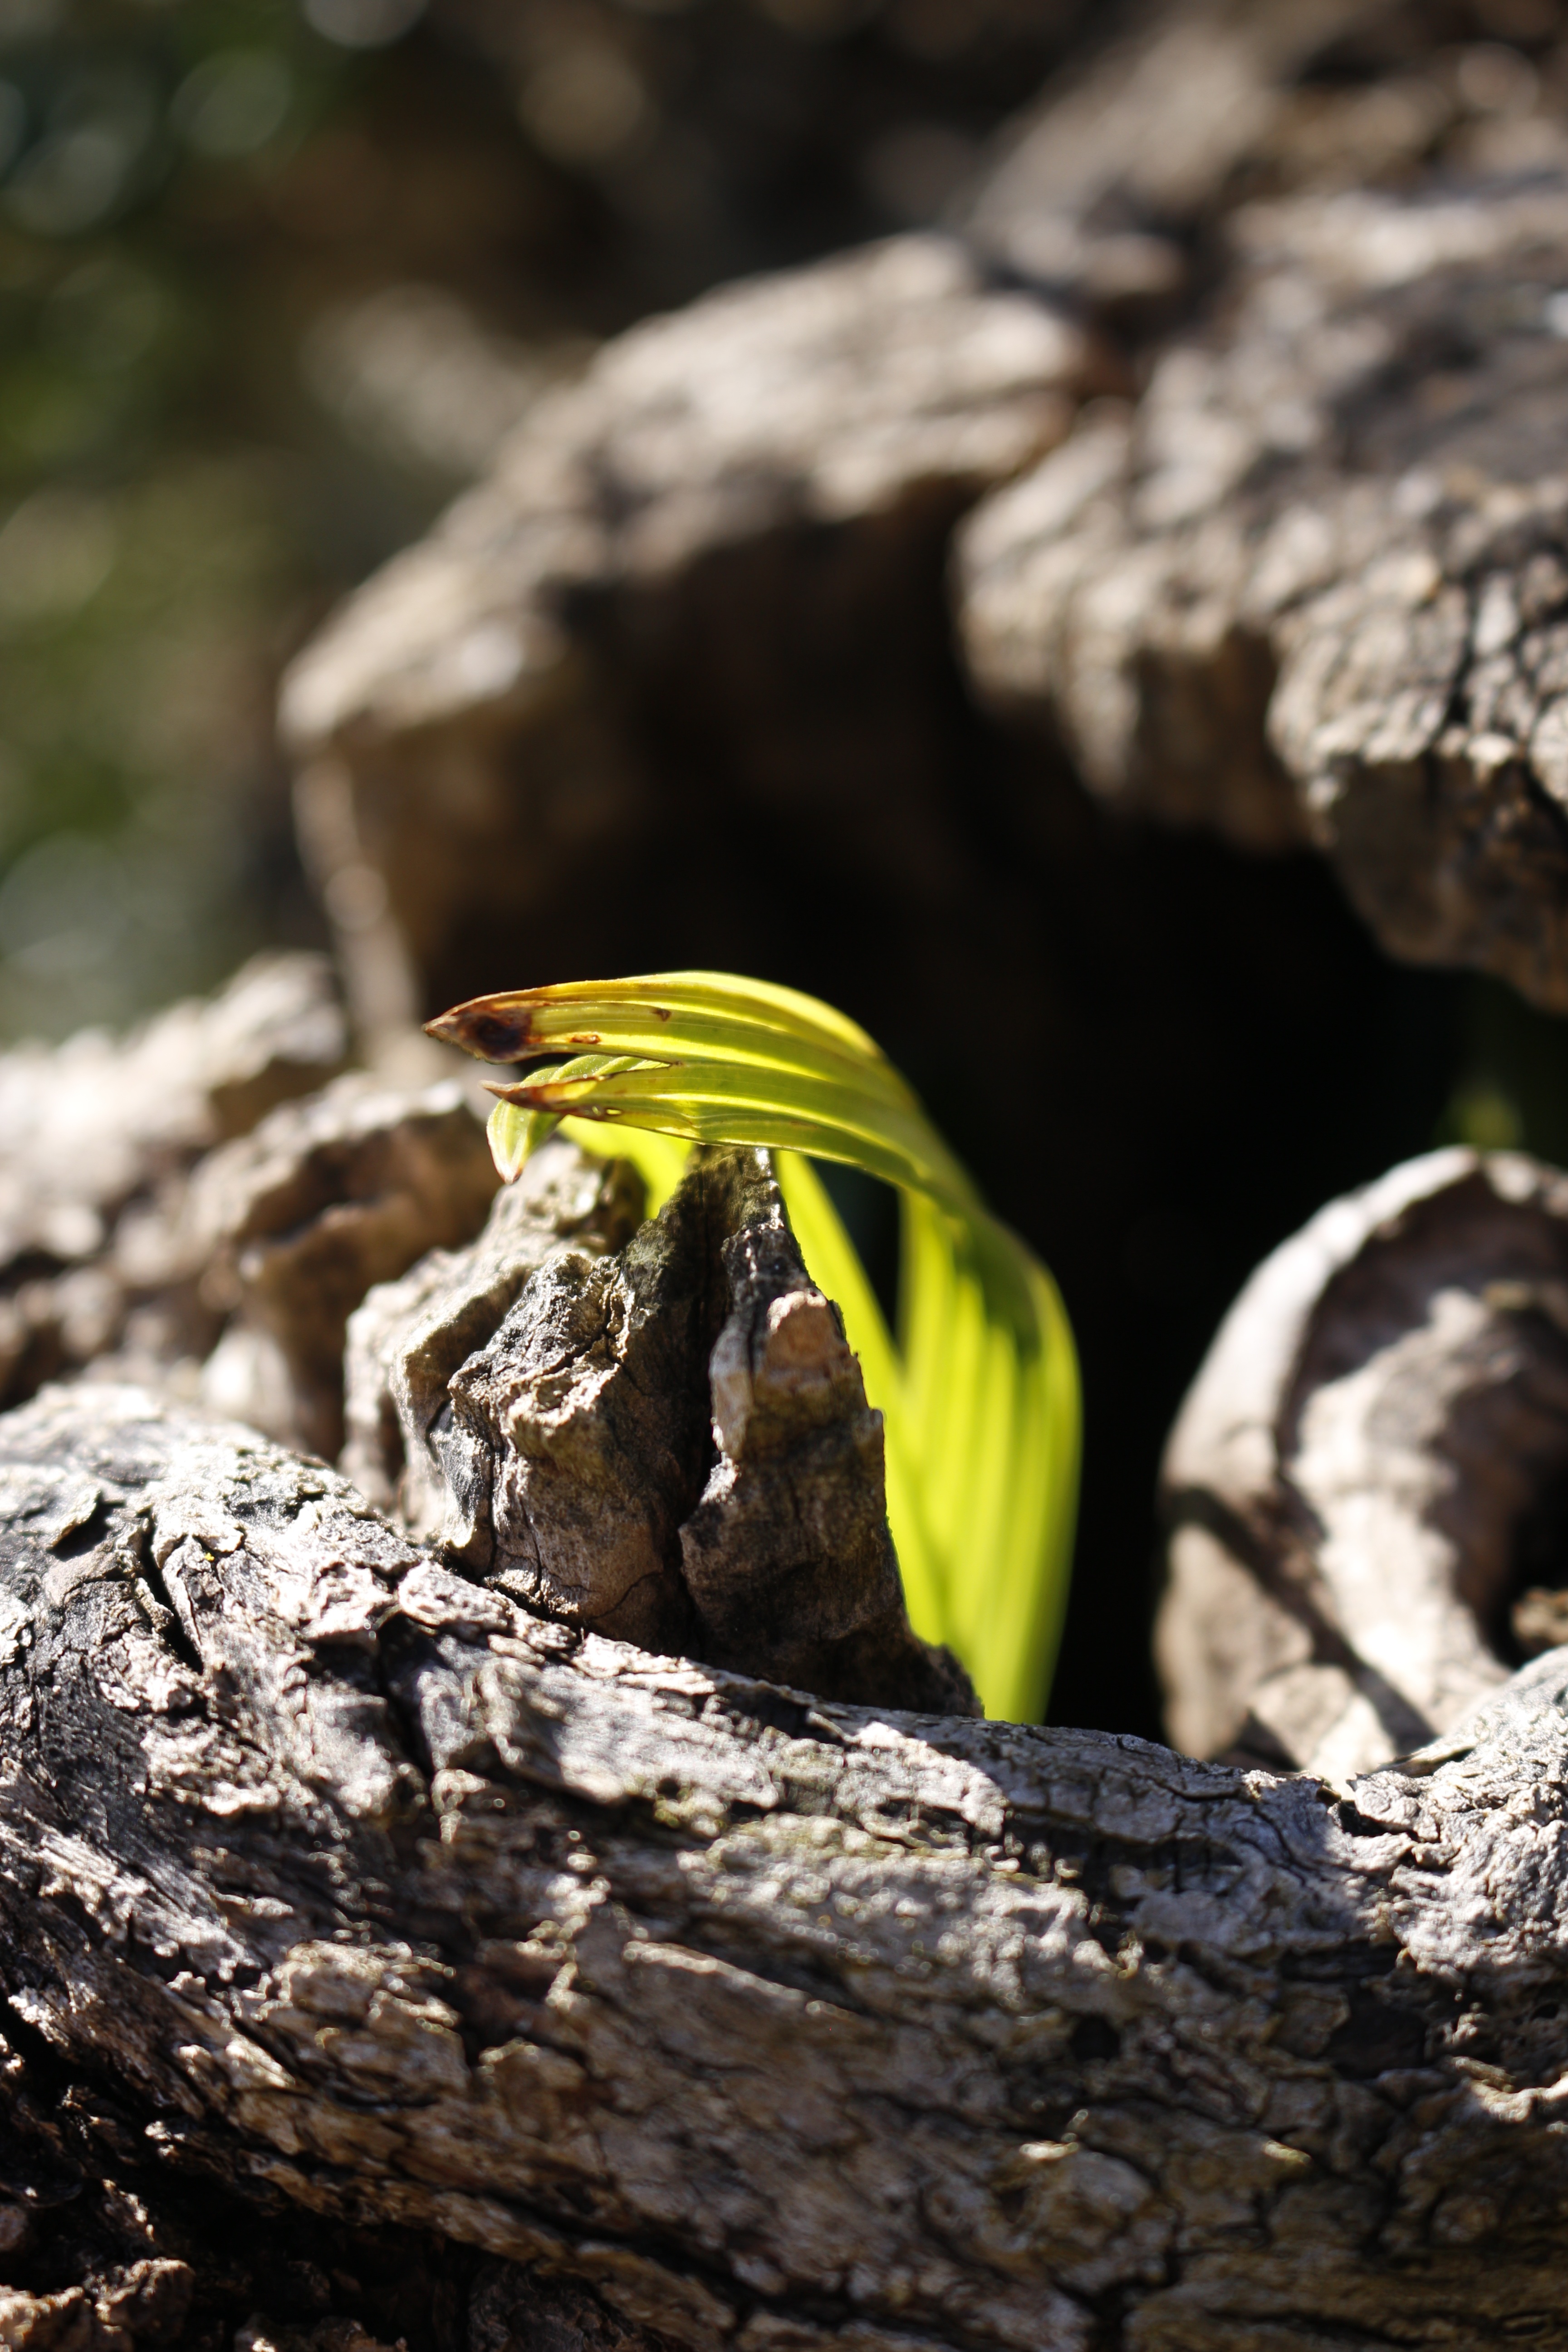
tree, nature, forest, rock, branch, plant, palm tree, leaf, flower, wildlife, green, mediterranean, palm, autumn, soil, botany, flora, fauna, seedling, close up, leaves, seeds, macro photography, olive wood, young palm tree, boy shoots, woody plant